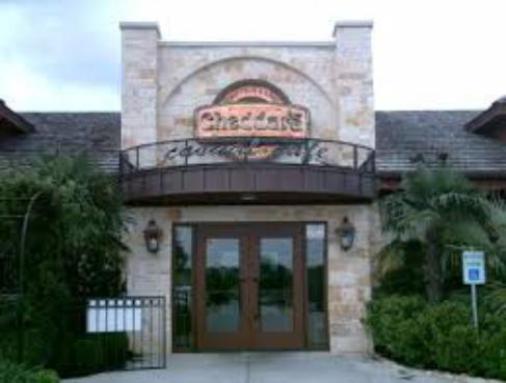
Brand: cheddar's casual cafe
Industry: Food